Coded postal obliterators

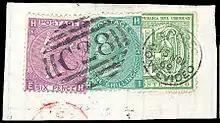
British stamps with a "C28" postmark of Montevideo, Uruguay

Coded obliterators were used at many British post offices operating in foreign countries (mainly in Central and South America and the Ottoman Empire) using British stamps. They include: